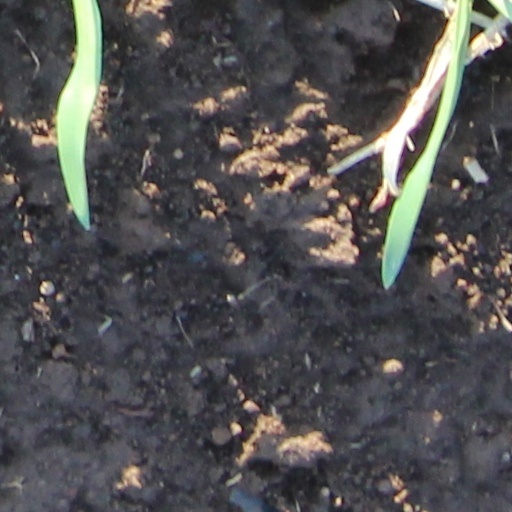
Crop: wheat